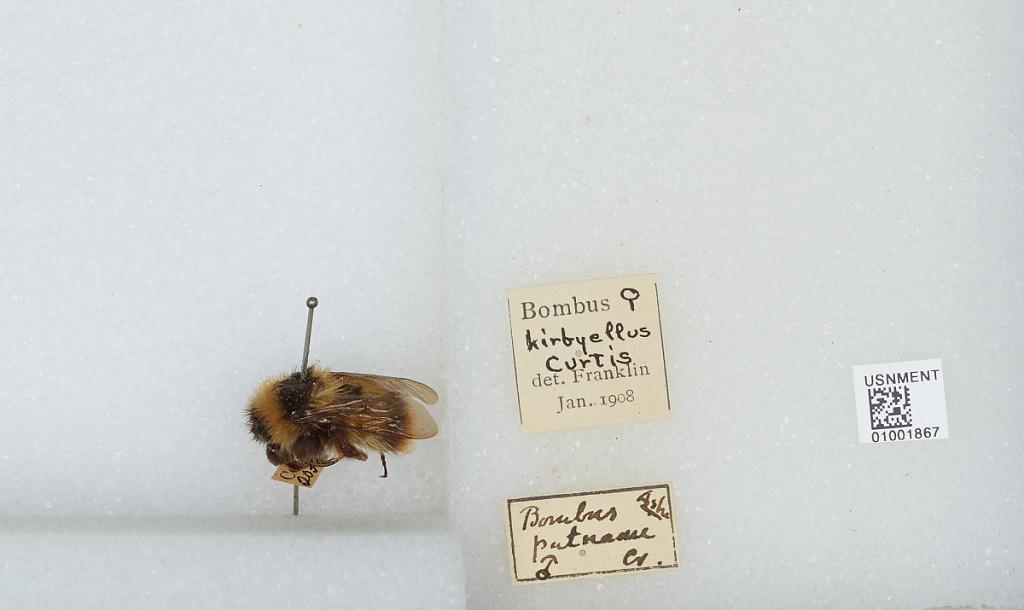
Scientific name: Bombus (Alpinobombus) balteatus Dahlbom
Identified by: Franklin